Mark Fenton

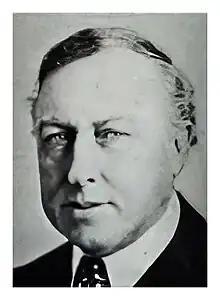

Mark Fenton (November 11, 1866 – July 29, 1925) was an American stage performer and motion-picture character actor who appeared in at least 80 films between 1914 and 1925.